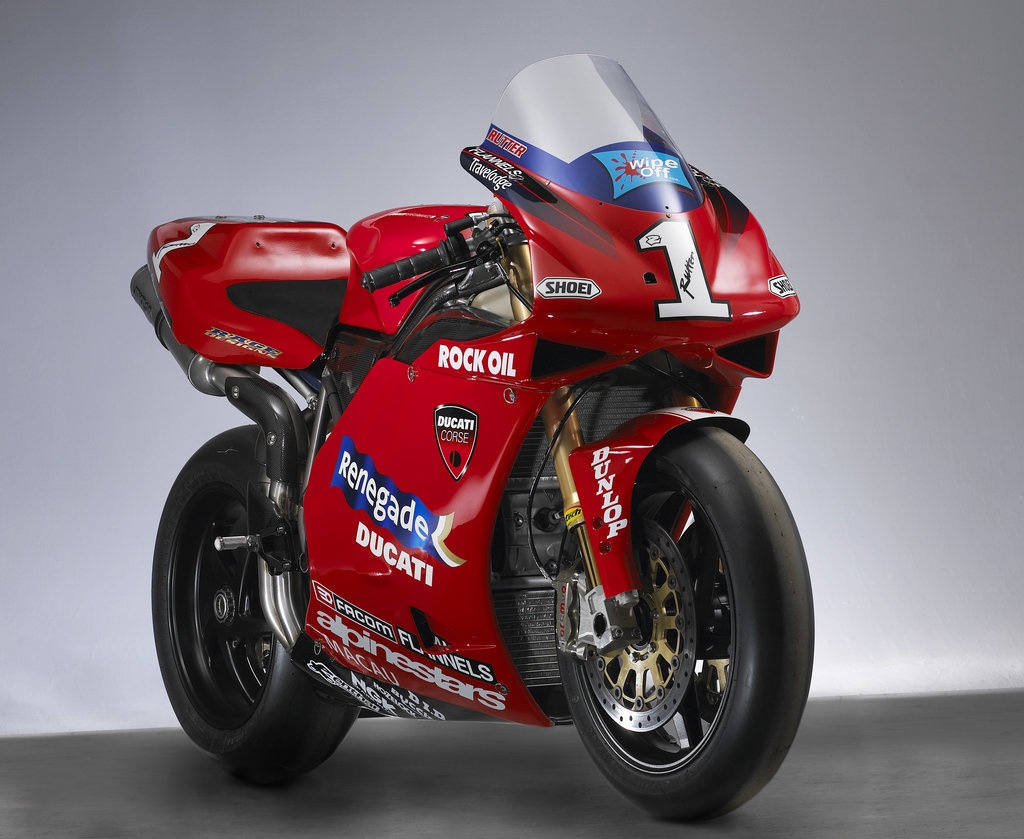
2002 & 2003 Ducati racing bike
2002 & 2003 Ducati racing bike
Brand: prodigi
Category: Vehicles & Parts > Vehicles > Motor Vehicles > Motor Sports Vehicles > Racing Motorcycles